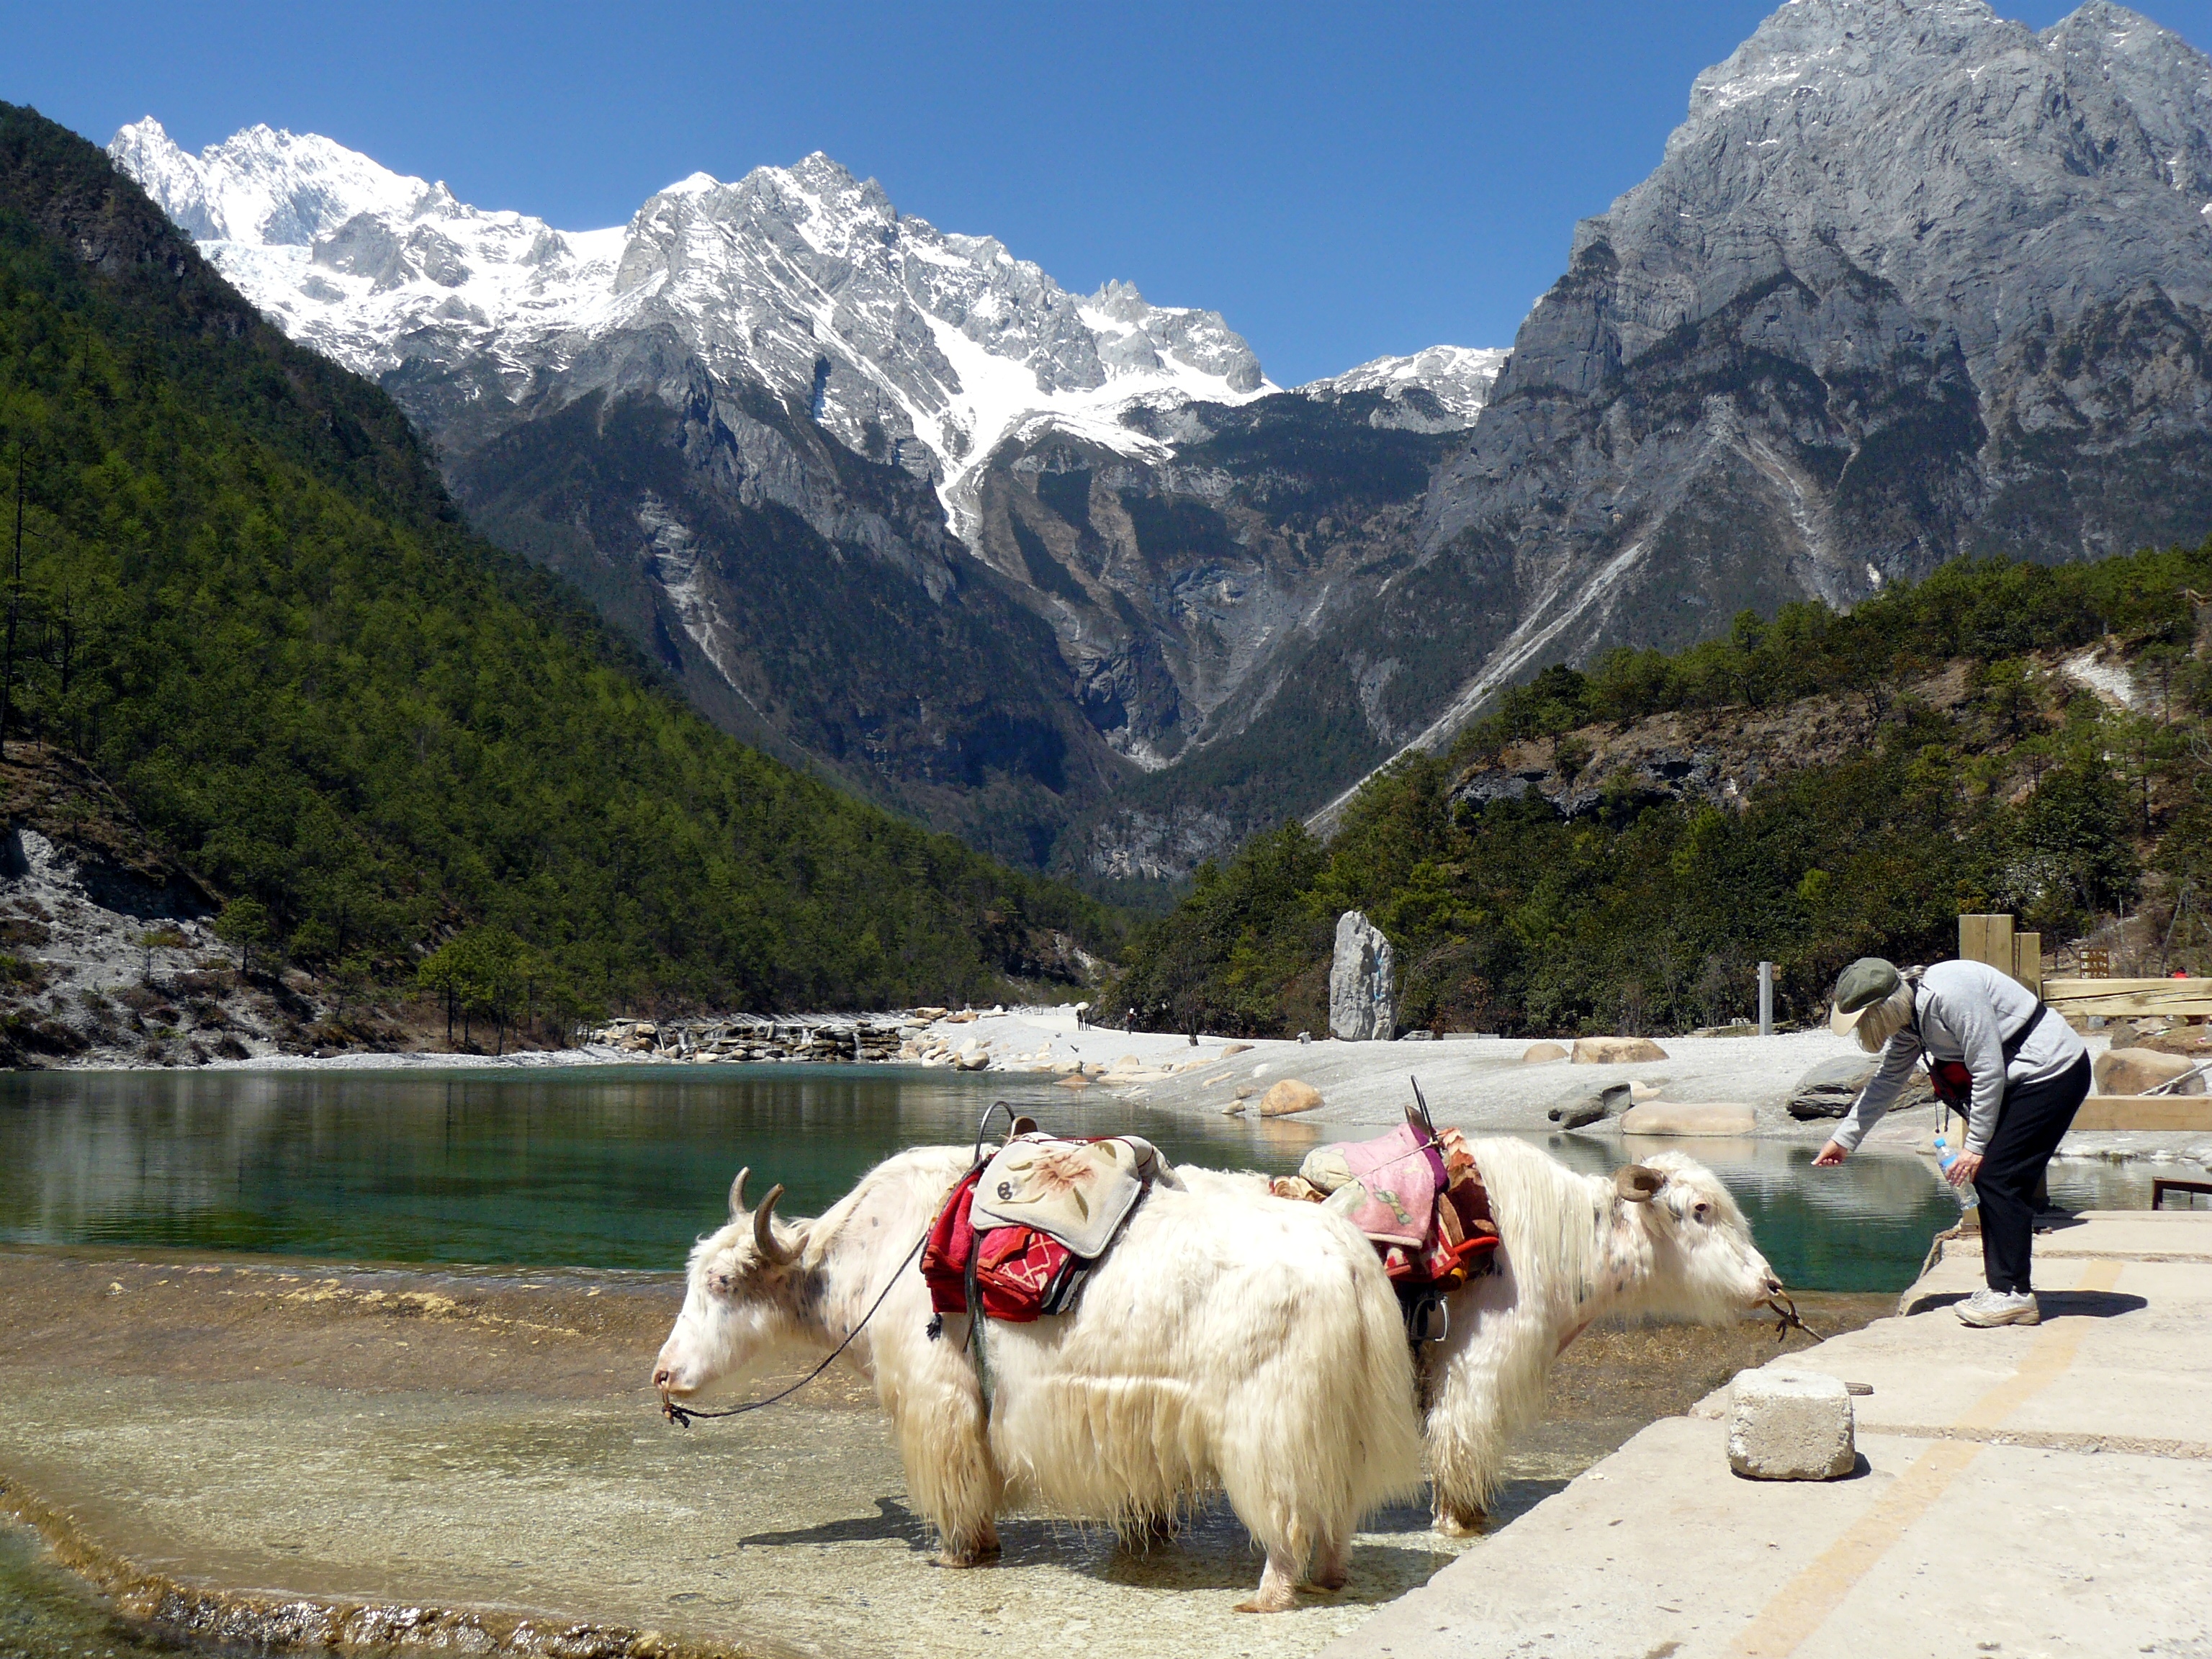
Jade Mountain, china, Yaks, mountainous landforms, mountain, mountain range, alps, goats, wilderness, tourism, adventure, valley, highland, hill station, goat, walking, livestock, bovine, travel, pasture, cow goat family, recreation, backpacking, national park, vacation, lake